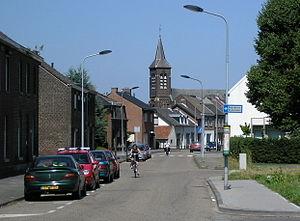
Limmel est un quartier de la commune de Maastricht, situé dans le nord de la ville et sur la rive est de la Meuse.